2019 Alta helicopter crash

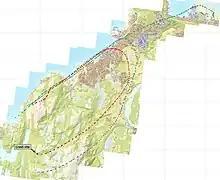
Map of the Alta area, depicting flight data

On 31 August 2019, a 100-hour inspection of LN‑OFU was performed at 13:30, with no anomalies found, except a slight oil leak from the gasket of the gearbox's input shaft. At 16:05, the pilot and the loadmaster took off from Alta Airport to the festival grounds at Kvenvik, landing seven minutes later. At 16:40, the pilot gave his first sightseeing tour of the day for attendees of that year's in Kvenvik, which ended without incident at 16:50. At 16:59, he took off for another tour with five passengers in clear weather conditions. During the flight, the passengers sent media over Snapchat to acquaintances as they were heading toward the mountains of Skoddevarre. At 17:05, LN‑OFU disappeared from Helitrans' GSM network, and was last recorded by Flightradar24 as being stationary at the coordinates of the crash site at 17:08. Several witnesses reported seeing and hearing the helicopter, but no witnesses reported seeing the crash itself. LN‑OFU's loadmaster was notified of smoke coming from the mountains by a bystander, after which he started observing. Initially, he did not believe it to be from the aircraft, but after he was unable to hear any helicopter sounds, he contacted Helitrans' traffic centre, the police, the Joint Rescue Coordination Centre of Northern Norway (JRCC), and air traffic control at Alta Airport.